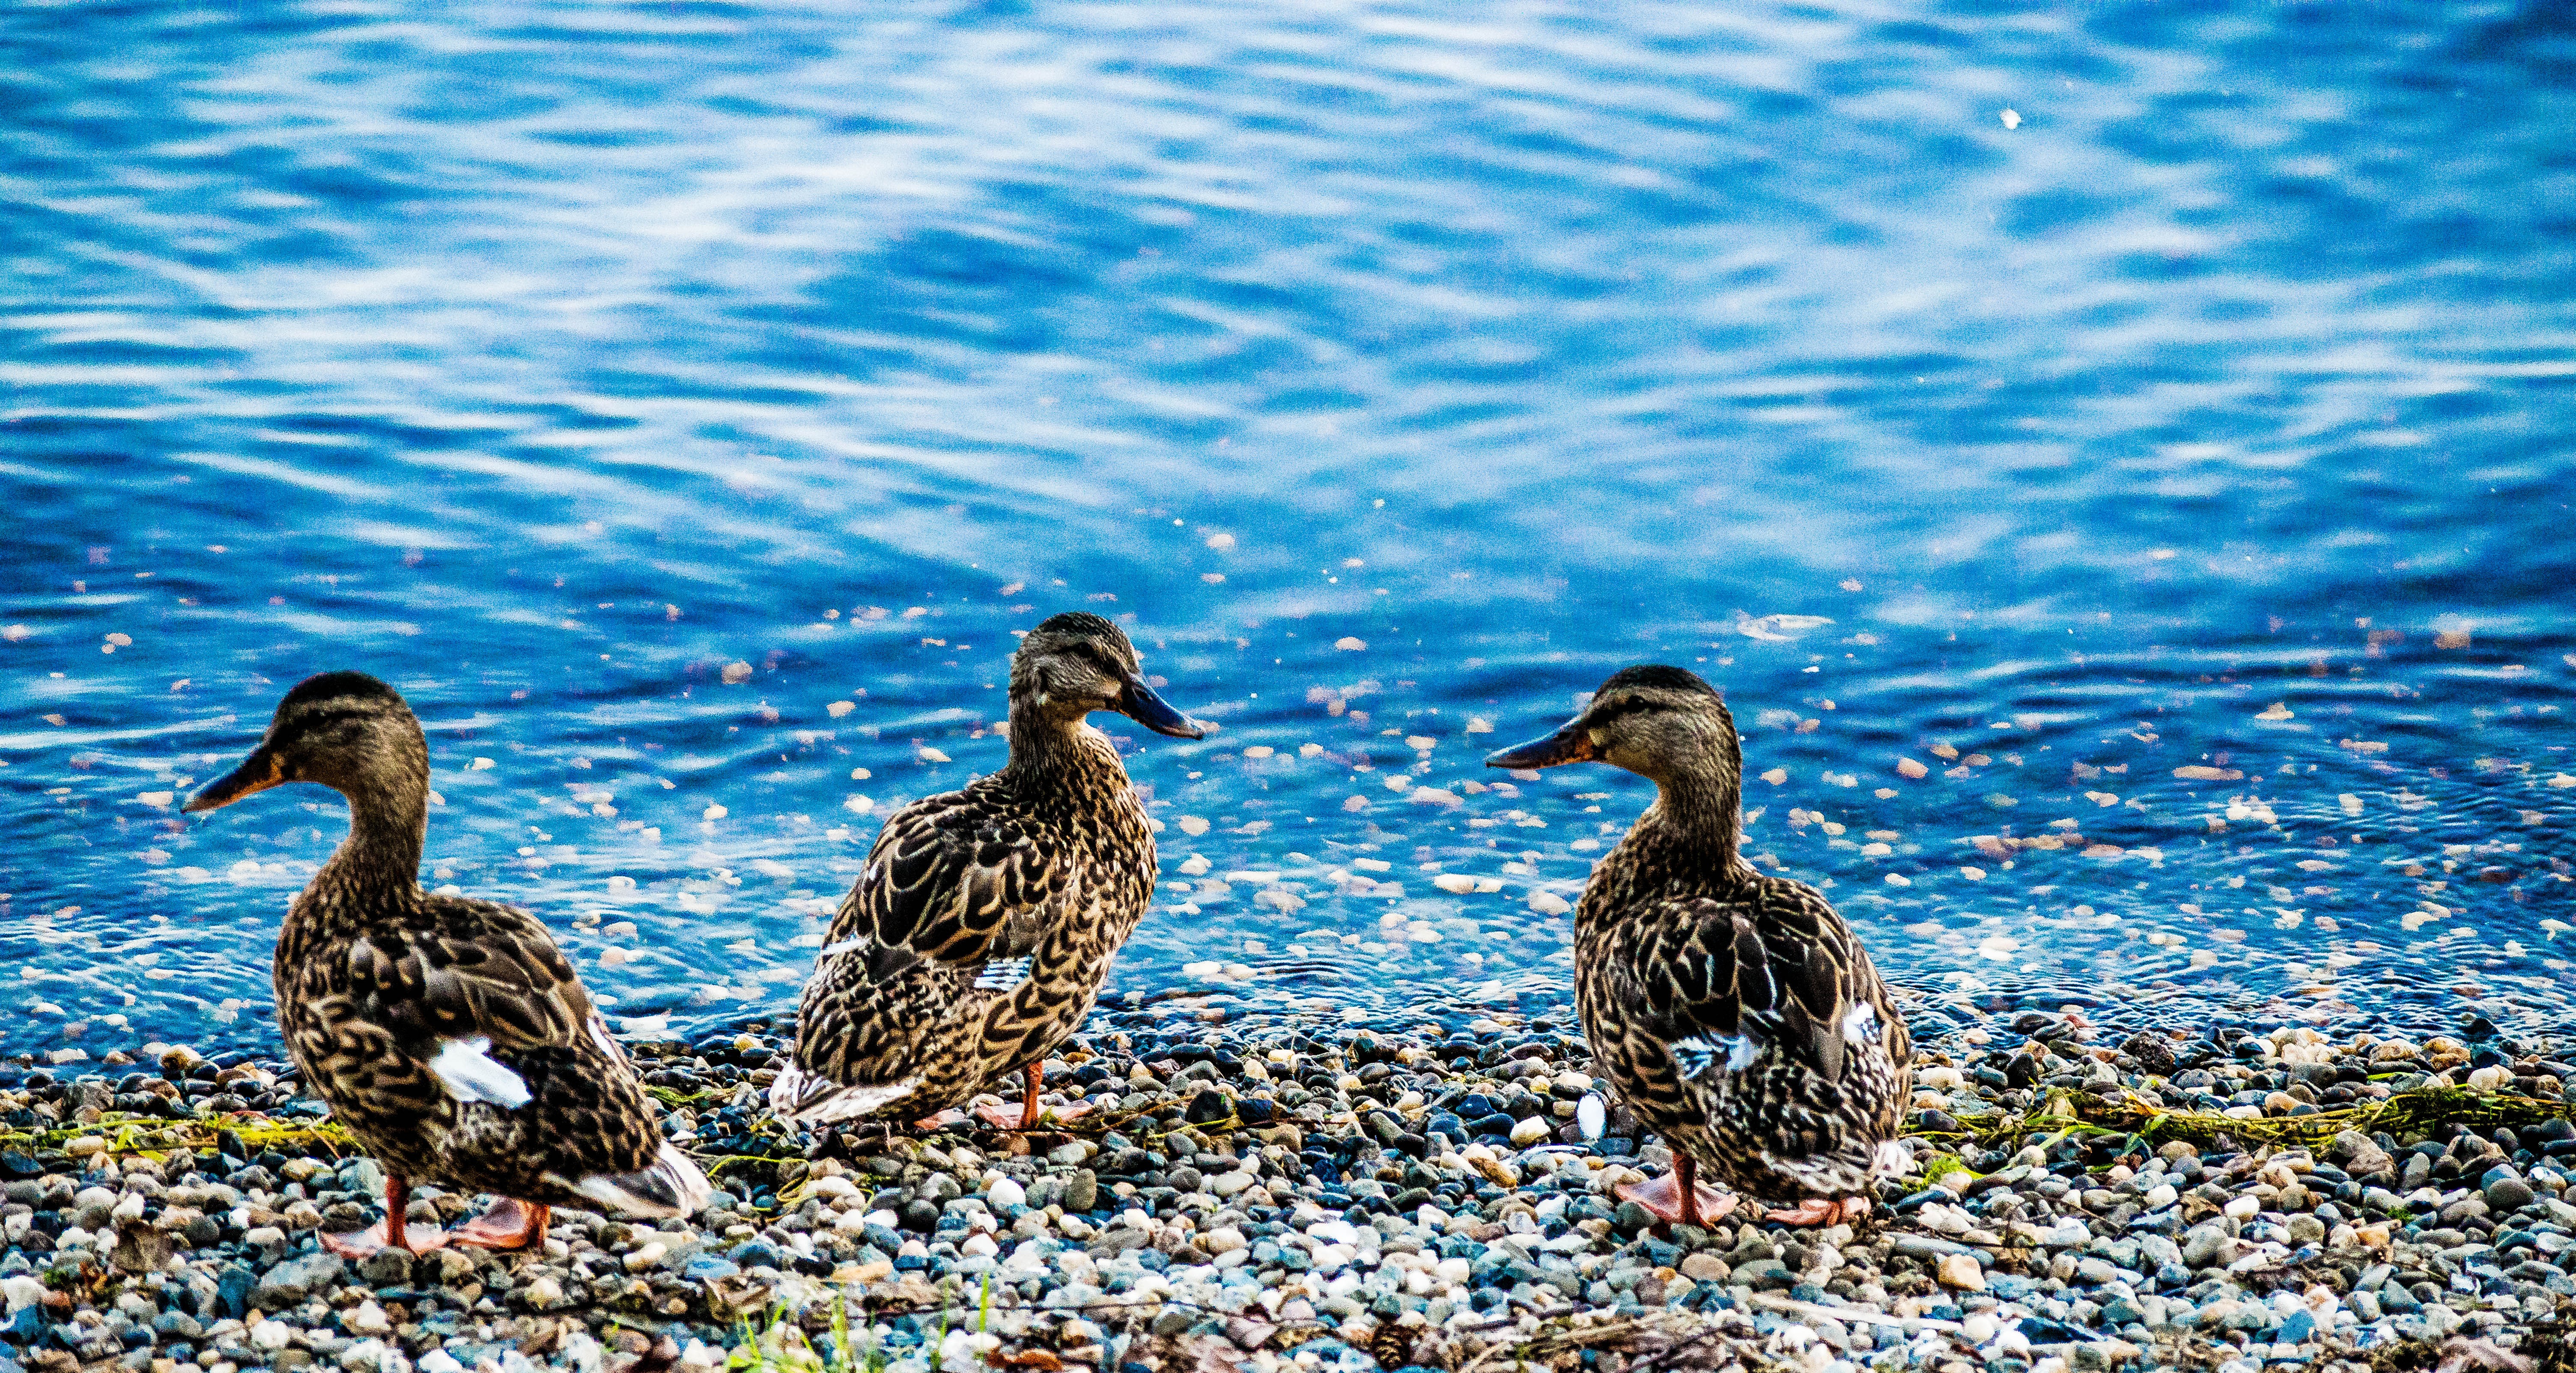
landscape, sea, water, nature, bird, lake, animal, wildlife, fauna, family, duck, animals, vertebrate, ducks, waterfowl, water bird, mallard, ducklings, wild ducks, family of ducks, ducks waterfowl, ducks geese and swans